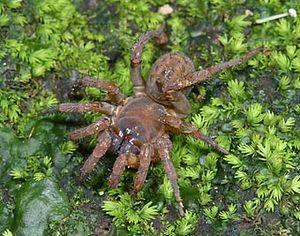
Heptathela est un genre d'araignées mésothèles de la famille des Liphistiidae.
Heptathela yanbaruensis est une espèce d'araignées mésothèles de la famille des Liphistiidae.